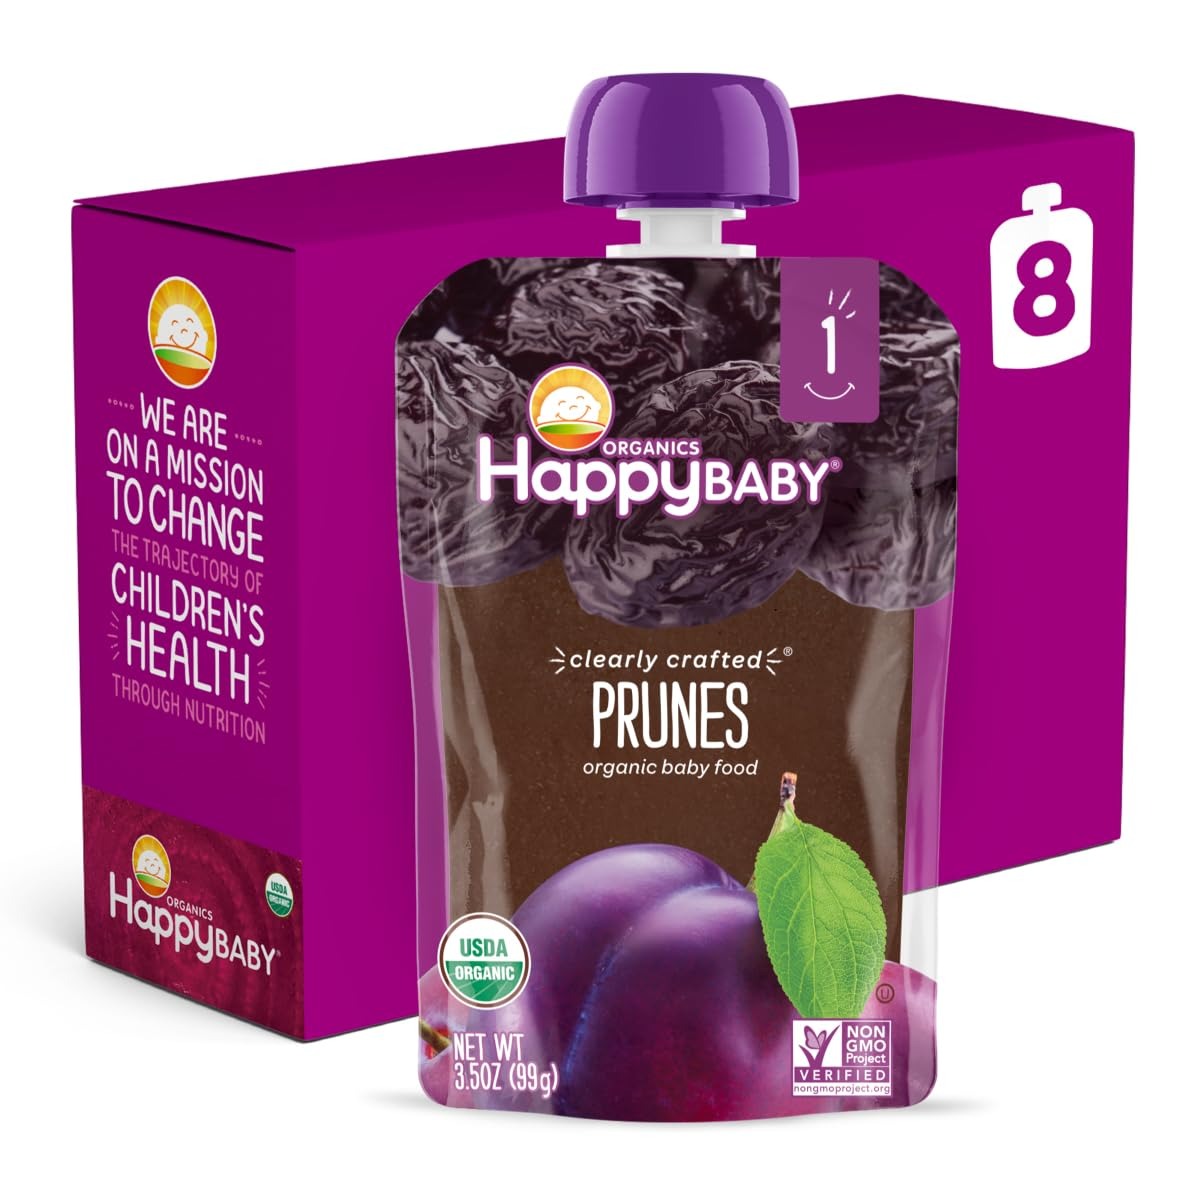
Item Name: Happy Baby Organics Clearly Crafted Stage 1 Baby Food Pouches , Prunes, 3.5 Ounce Pouch (Pack of 8)
Bullet Point 1: Clearly Crafted: When it comes to caring for your baby, transparency is everything That’s why we bring you Clearly Crafted Our clear packaging lets you see the organic ingredients in each recipe, in all its vibrant color It's goodness you can see
Bullet Point 2: Stage One Eaters: Great for the exploratory taste buds of Stage 1 eaters, our Stage 1 baby foods and baby snacks introduce baby to simple balances of organic fruits and veggies in a smooth puree with all the new flavors your baby is learning to love
Bullet Point 3: Happy Baby: We provide organic, delicious options for your baby's nutritional journey; Happy Baby offers baby food pouches, organic cereals, teething wafers, baby snacks and more made for your little one
Bullet Point 4: Happy Family Organics: We are on a mission to change the trajectory of children's health through nutrition; We provide age and stage appropriate premium organic food products for baby, tot, kid, and mama
Bullet Point 5: Our Happy Promise: All products are certified USDA organic and made with non-GMO ingredients grown without the use of toxic persistent pesticides
Value: 28.0
Unit: Ounce

Price: 2.09